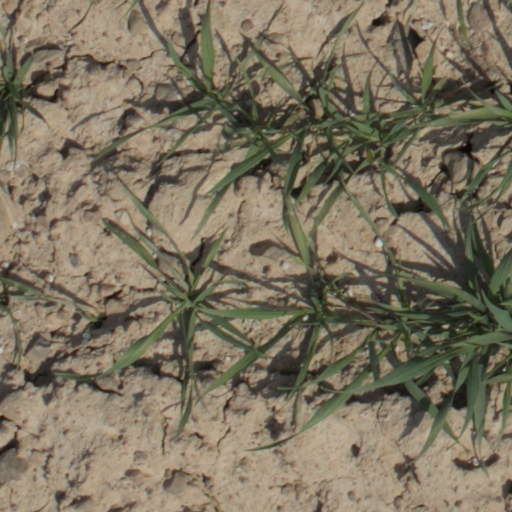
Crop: wheat